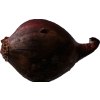
Label: red_onion